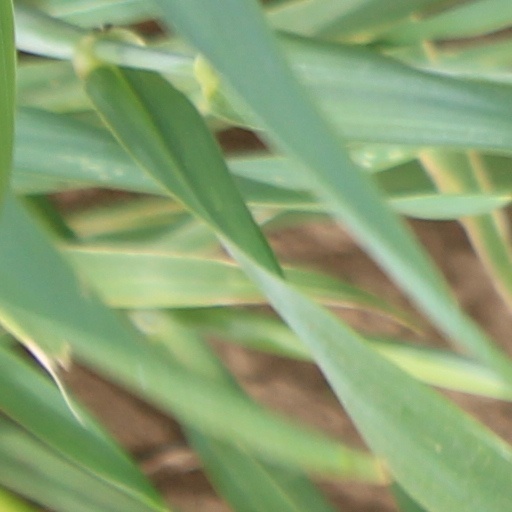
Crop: wheat